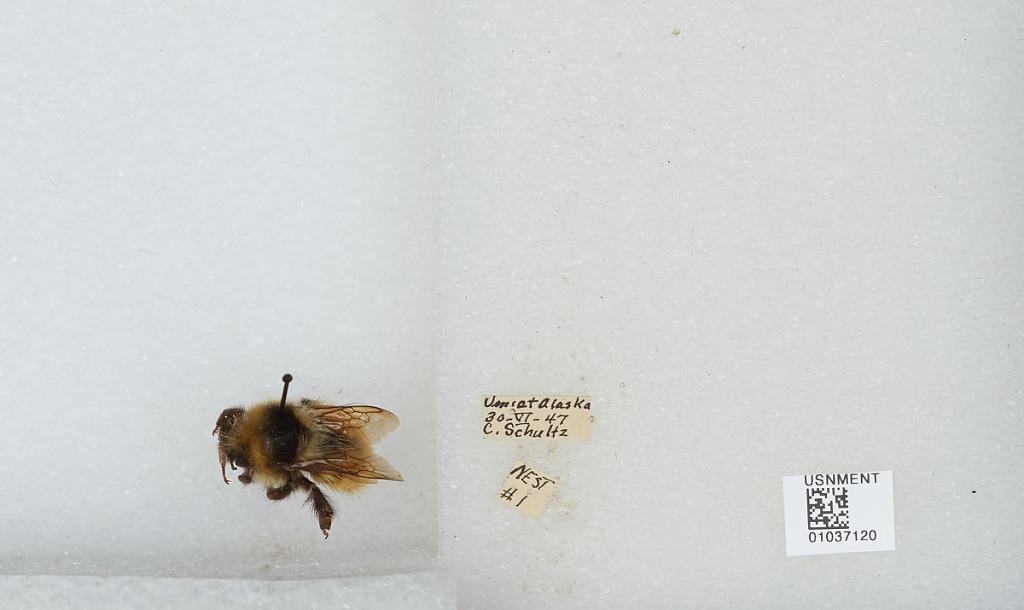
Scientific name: Bombus (Pyrobombus) sylvicola Kirby
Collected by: C. Schultz
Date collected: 1947-6-30
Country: United States
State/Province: Alaska
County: North Slope
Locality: Umiat
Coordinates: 69.3669, -152.144